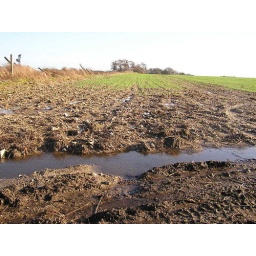
I like these pools of water in the ploughed field